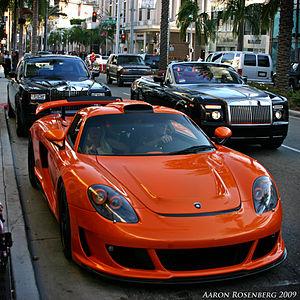
Gemballa est une entreprise automobile fondée en 1981 par Uwe Gemballa à Leonberg, près de Stuttgart, en Allemagne. Elle a d'abord fourni des pièces de rechange, principalement pour les Porsche, puis en a finalement modifié. Gemballa a aussi préparé des Ferrari, notamment l'Enzo et la Testarossa, une Lamborghini Diablo, une Mercedes-Benz 500 SEC ou encore une BMW nommée 635 CSi. En mai 2010, l'usine Gemballa a été saisie par les autorités allemandes et fermée après la mort par balles d'Uwe Gemballa. Le PDG Andreas Schwarz et l'investisseur Steffen Korbach ont pu rouvrir l'entreprise en août 2010.
La Gemballa Mirage GT est une version de la Porsche Carrera GT du constructeur automobile allemand Porsche préparée par Gemballa.